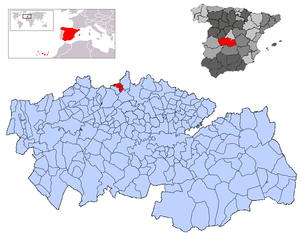
Paredes de Escalona est une commune d'Espagne de la province de Tolède dans la communauté autonome de Castille-La Manche.